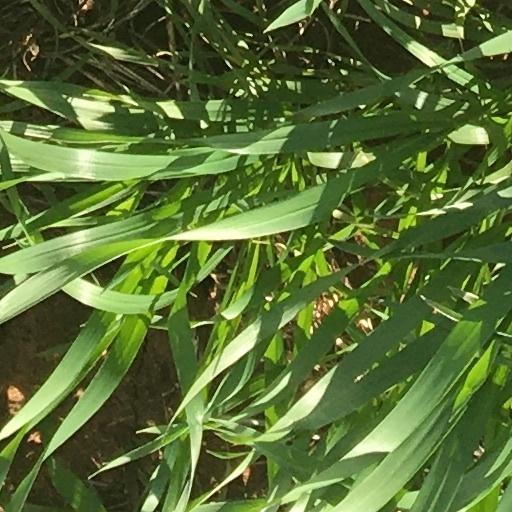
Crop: wheat